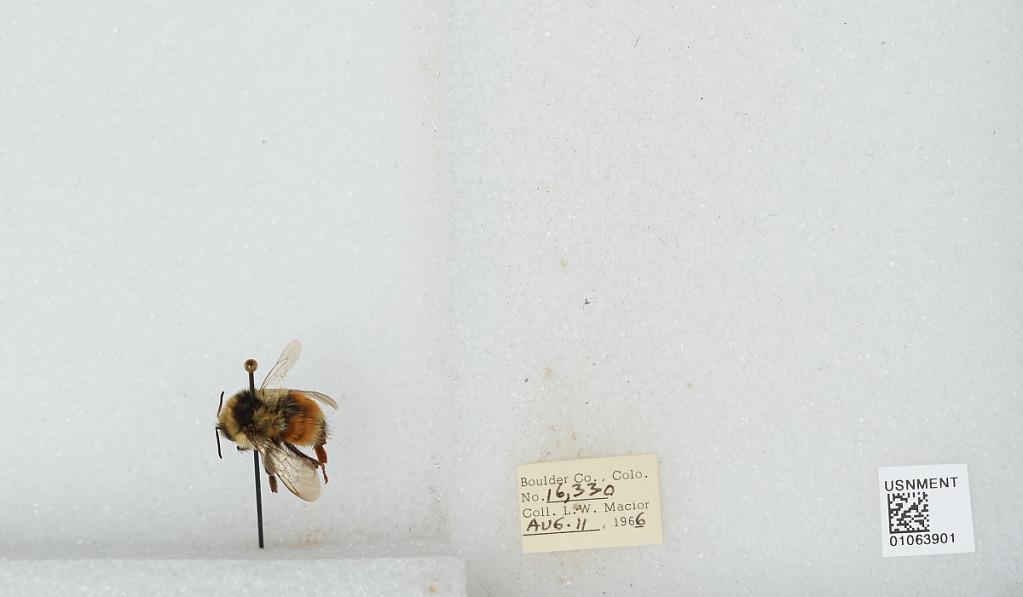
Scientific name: Bombus (Pyrobombus) bifarius Cresson
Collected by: L. Macior
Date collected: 1966-8-11
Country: United States
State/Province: Colorado
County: Boulder
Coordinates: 40.0017, -105.308